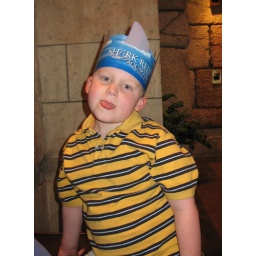
What you see is a cute boy in a shark hat...